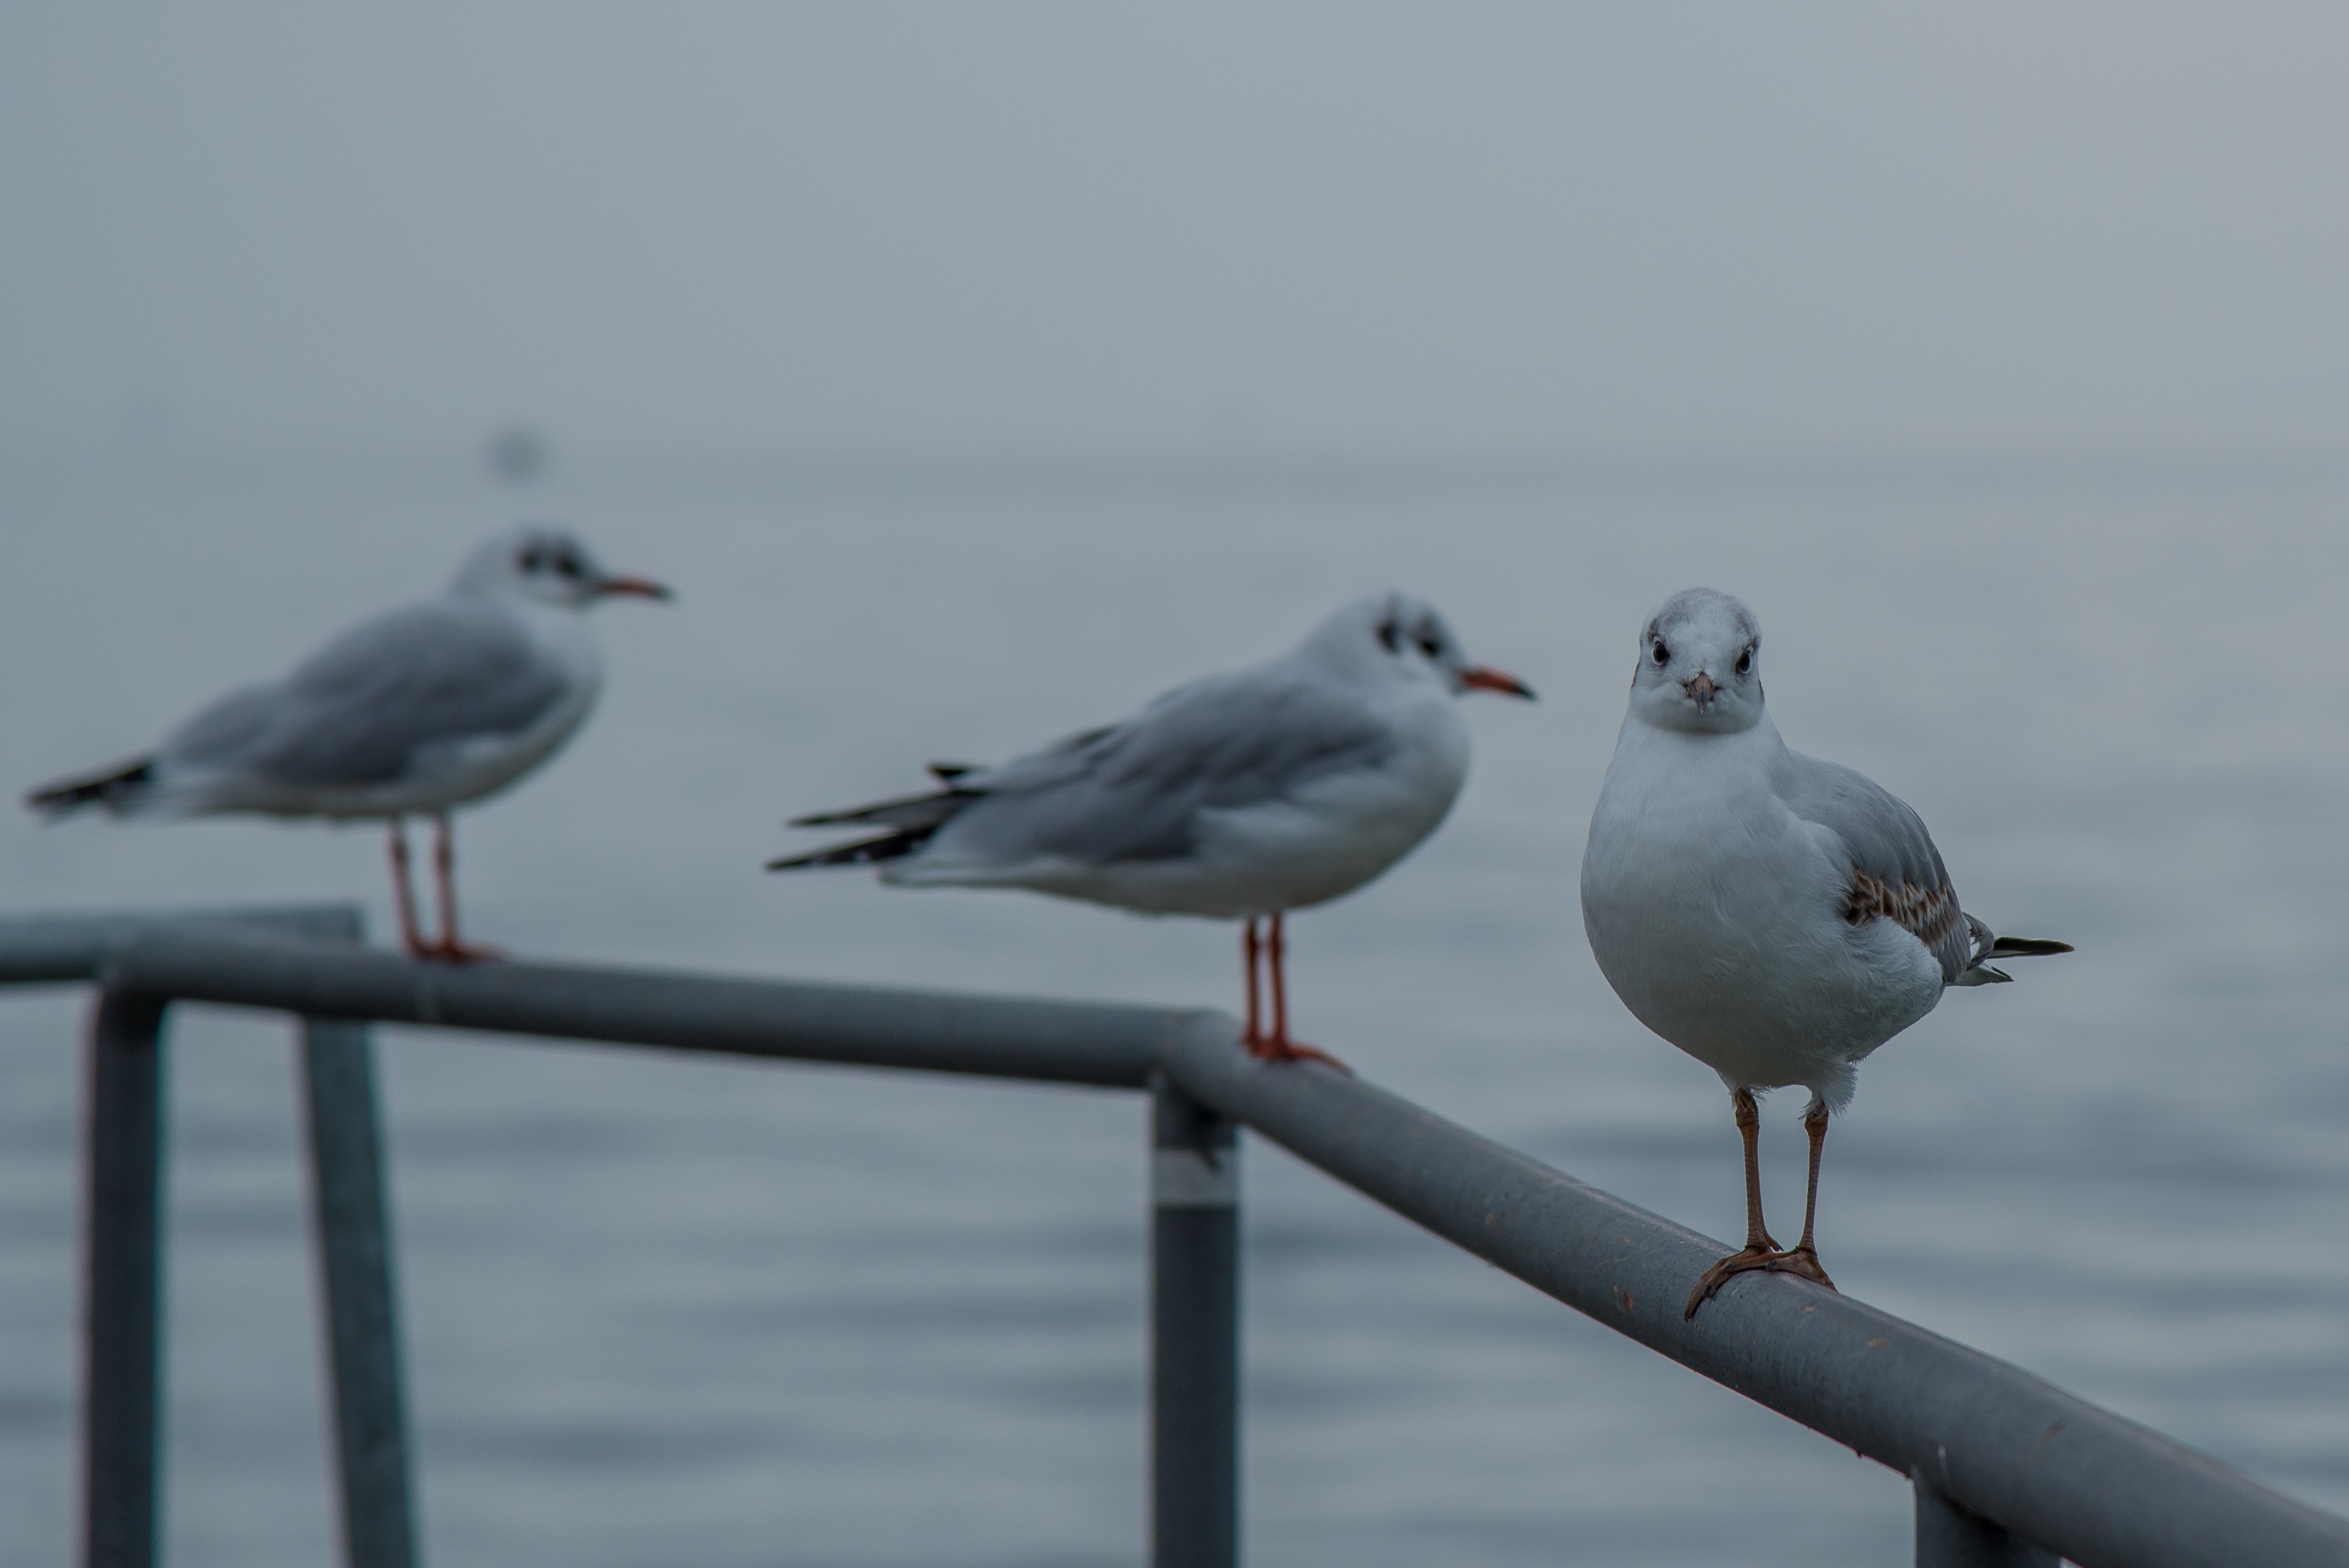
sea, coast, nature, bird, lake, pier, seabird, web, railing, gull, beak, fauna, eyes, look, vertebrate, water bird, shorebird, sandpiper, seevogel, seemoeve, charadriiformes, european herring gull, great black backed gull